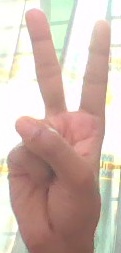
ASL sign: 2